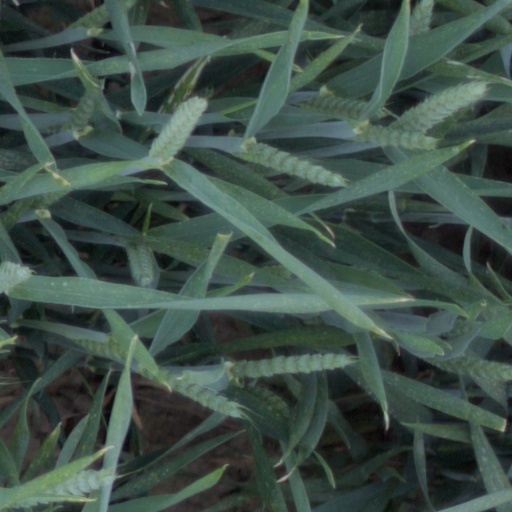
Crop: wheat